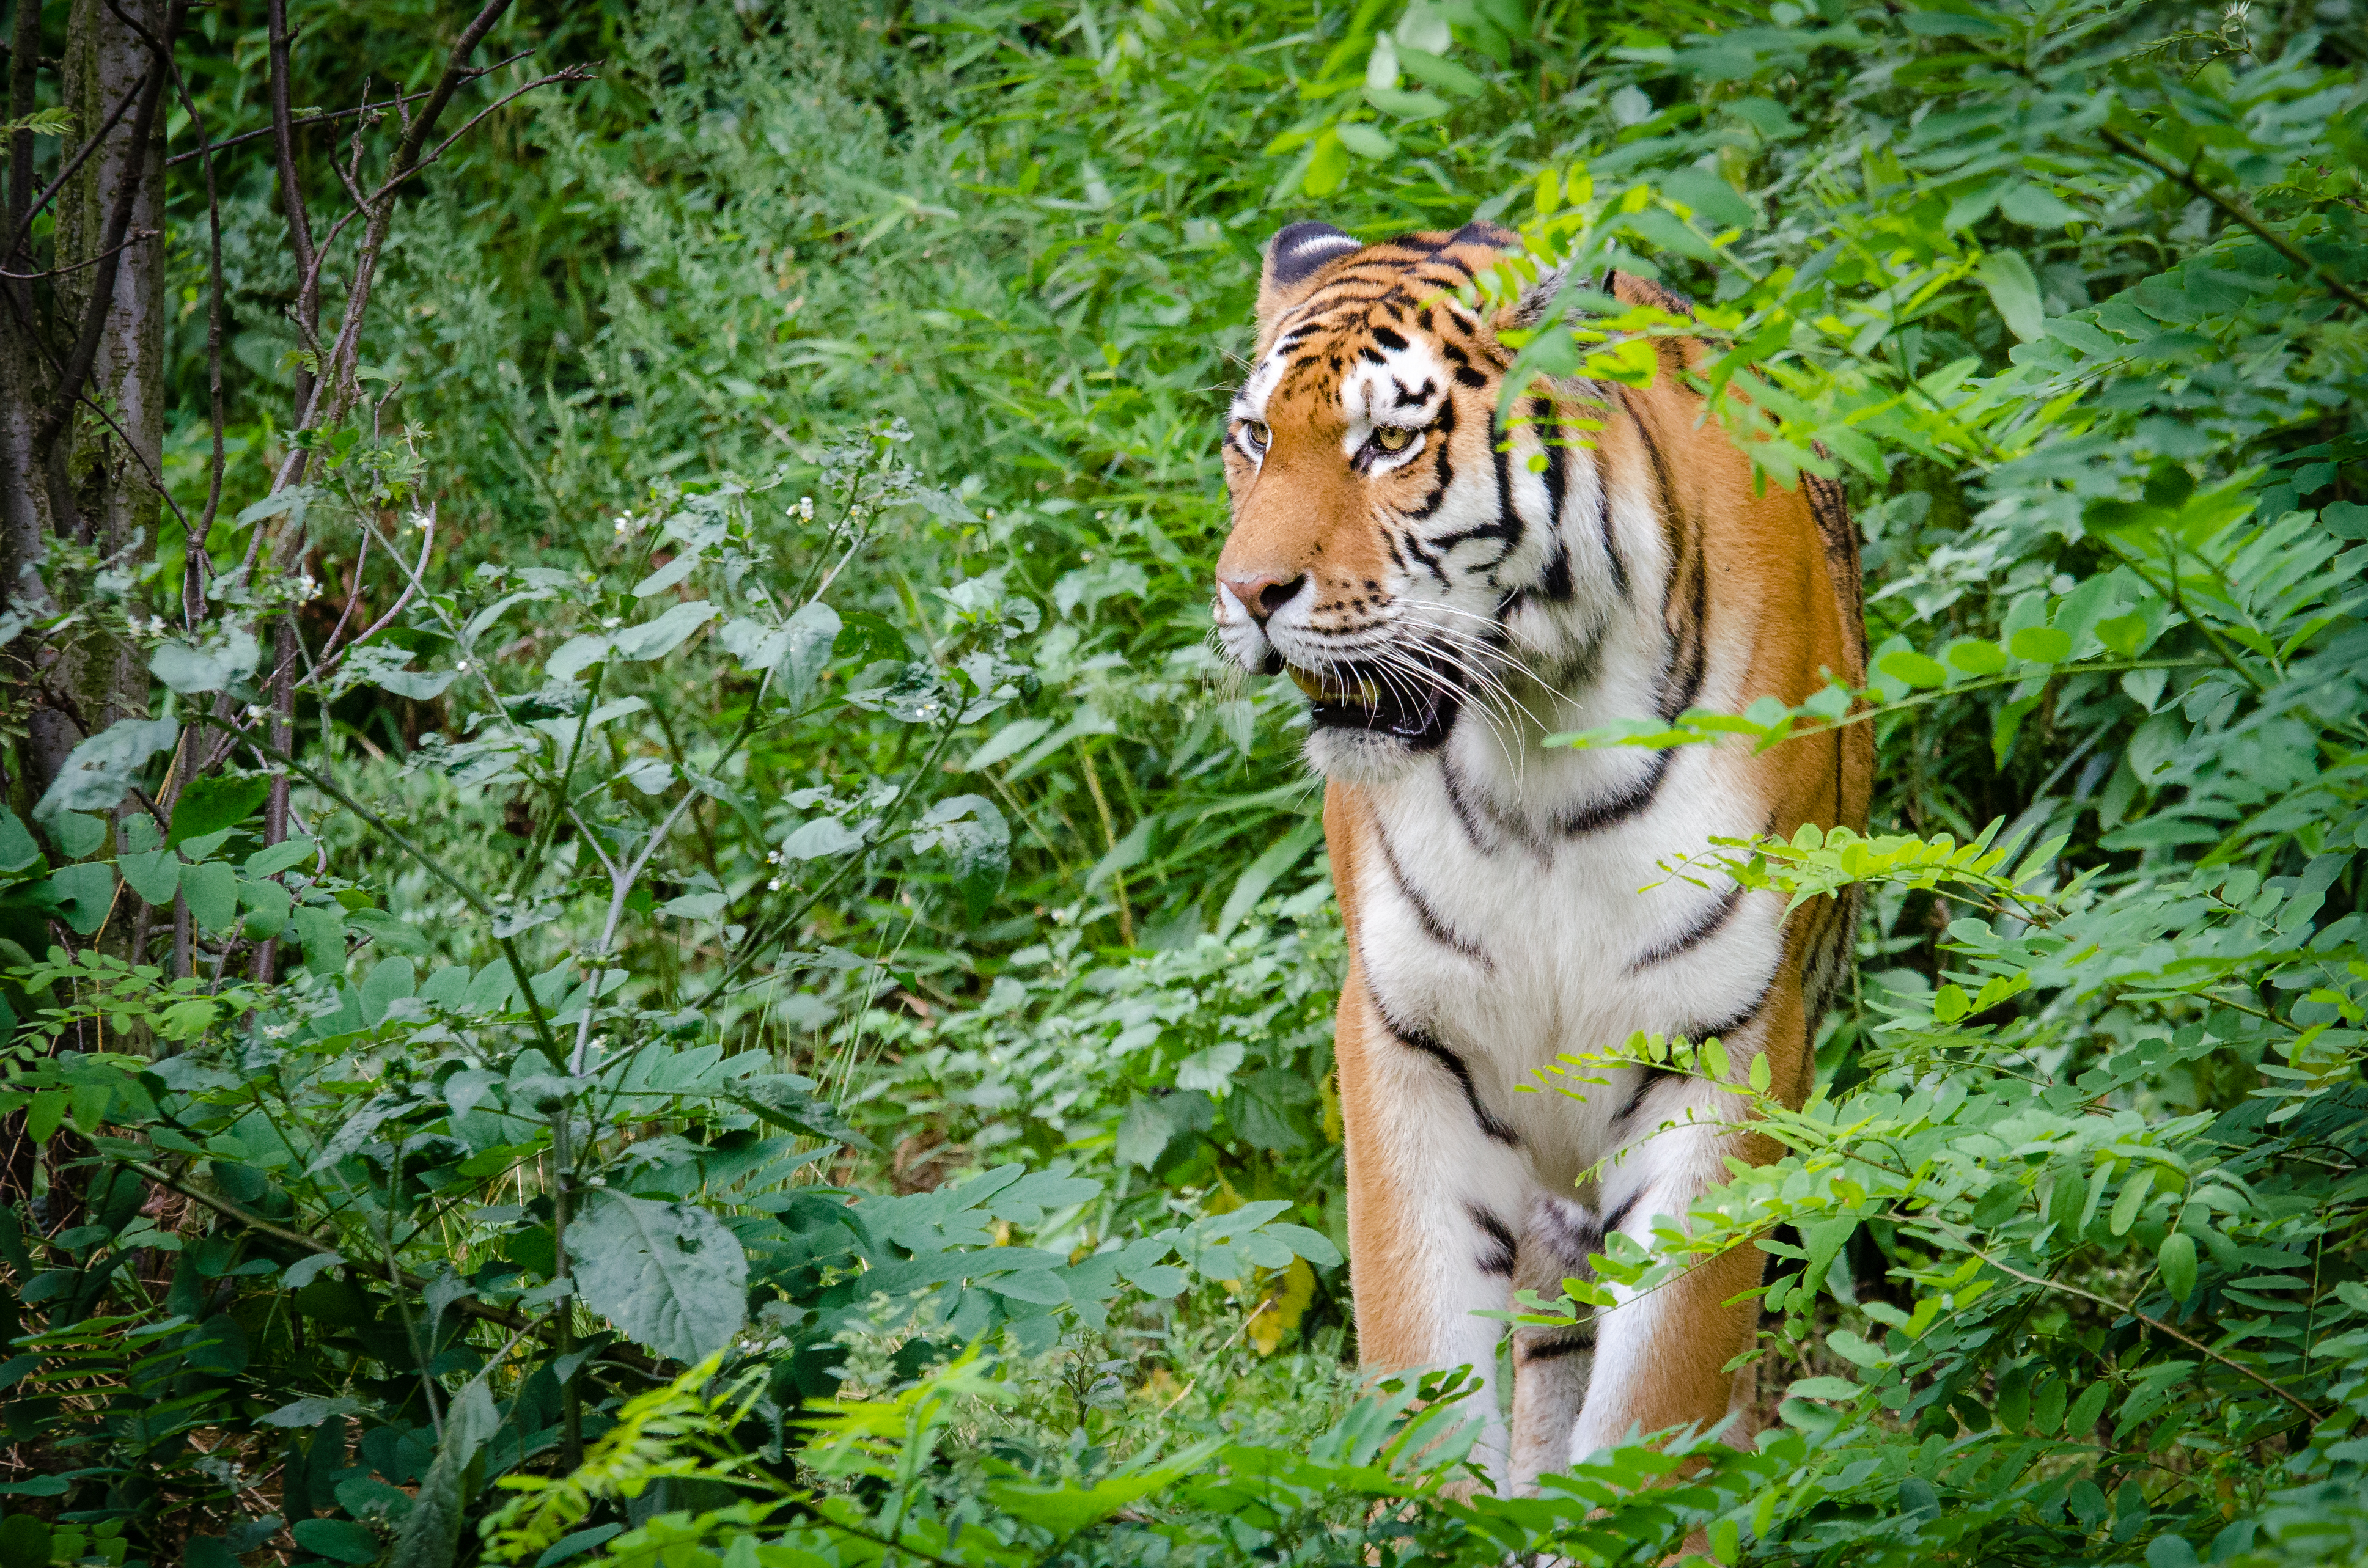
water, nature, grass, white, animal, pond, wildlife, zoo, fur, orange, green, jungle, cat, natural, feline, mammal, predator, fauna, leaves, eyes, cool image, de, tiger, eye, animals, stripes, vertebrate, germany, deutschland, wasser, weiss, natur, bltter, katze, tier, pretty, fell, tiere, grn, tierpark, sibirischer, siberian, panthera, tigri, carnivore, ussuritiger, amurtiger, tigris, altaica, pelz, pelzig, streifen, weis, siberiese, tigre, sibrie, tigresiberiano, duisburg, gras, grser, teich, big cats, cat like mammal